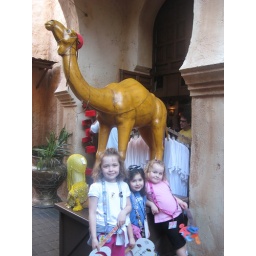
The girls standing in front of a statue of a tall dog